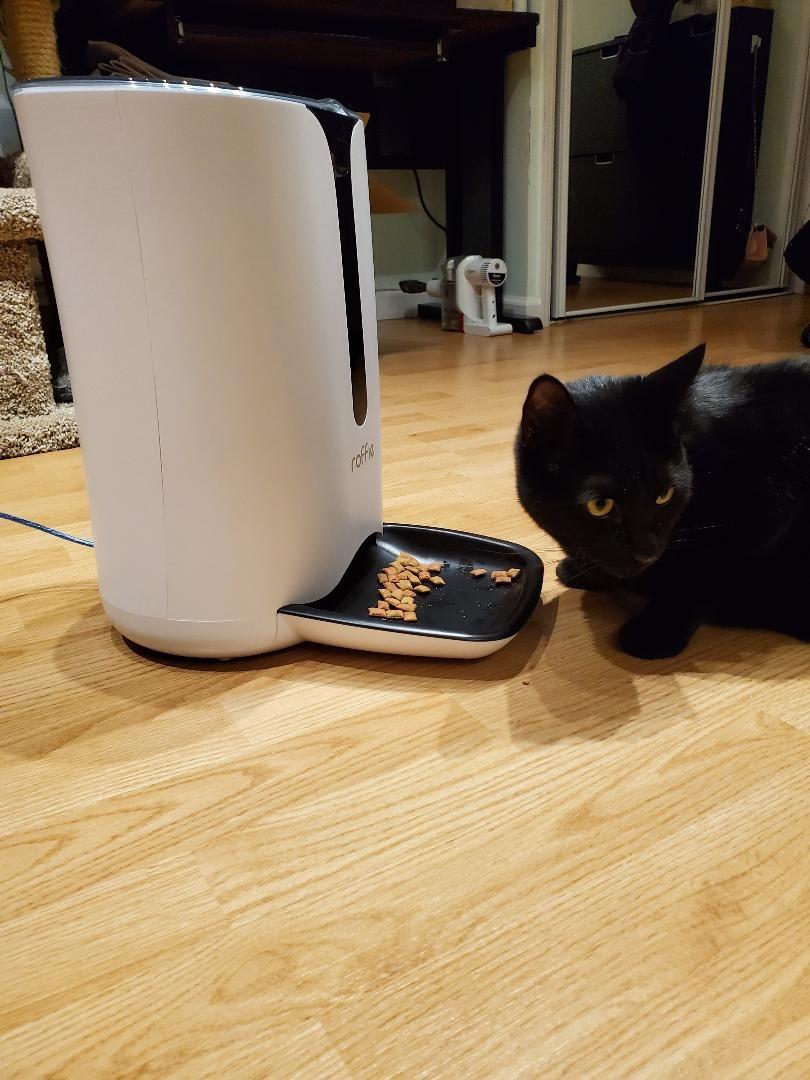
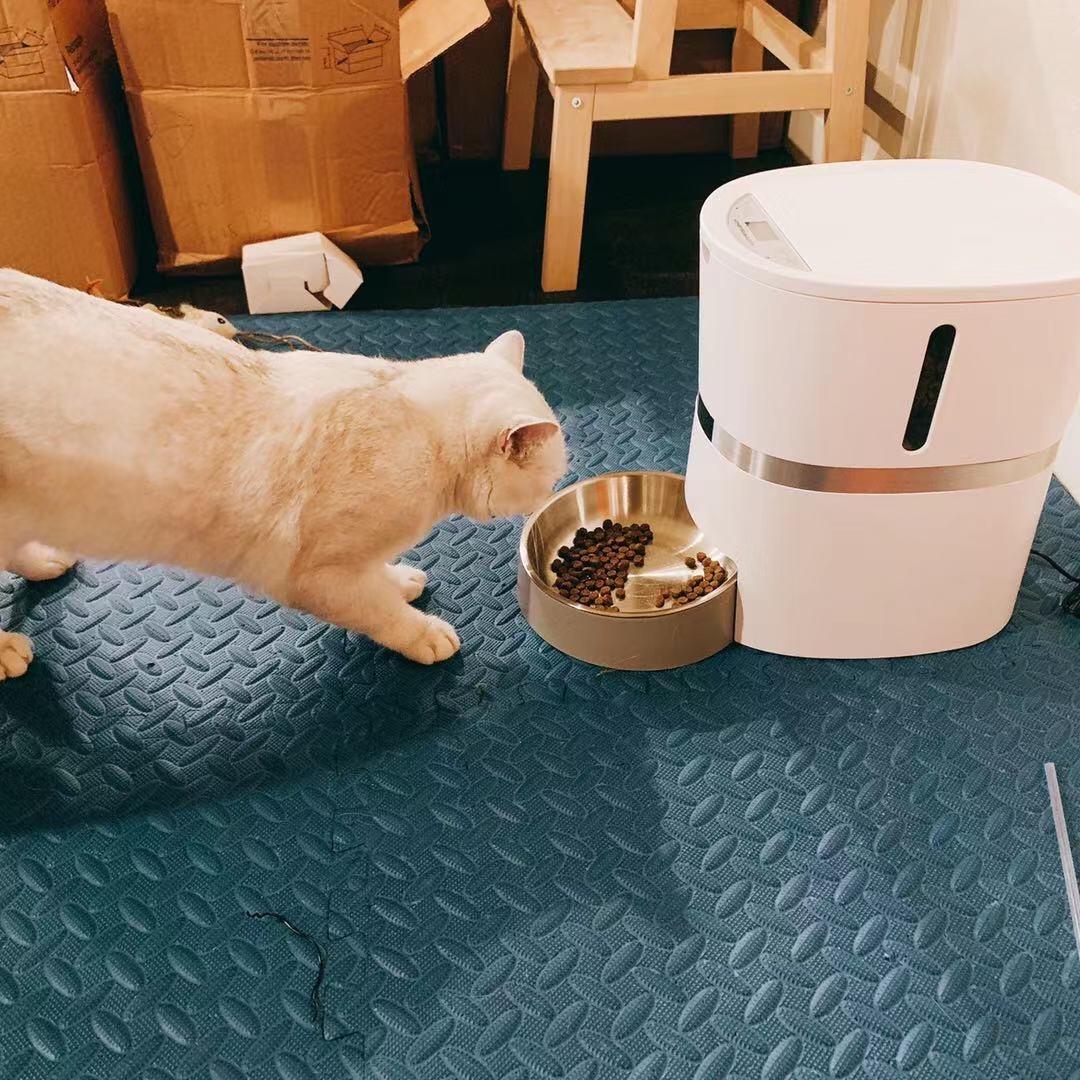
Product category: items_feeder
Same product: no